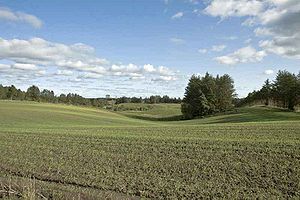
Bakke (geologi)
Bakkelandskab i Danmark
Små bølgende bakker I Vendsyssel, Danmark
En bakke er en del af landskabet som er højereliggende end omgivelserne, men som ikke er et bjerg. Der er ingen entydig skillelinje mellem bakker og bjerge. Bjerglandskaber som Alperne betegnes dog på dansk sjældent som bakker. Omvendt findes der i Danmark ingen landskabsformer, om hvilke man i dag vil bruge betegnelsen bjerge. I Danmark har bjerge været sat ved højder på mere end 200 m over havet.